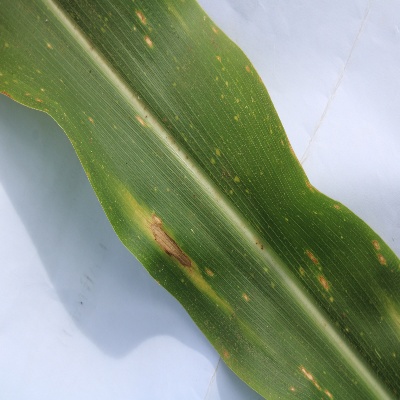
Crop: Maize
Condition: leaf spot